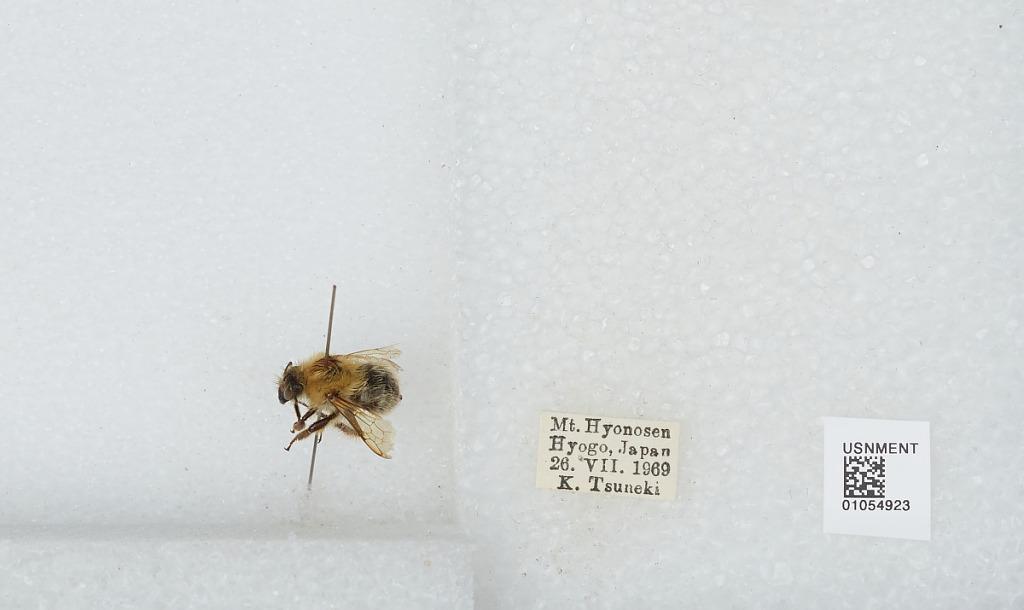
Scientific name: Bombus sp.
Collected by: K. Tsuneki
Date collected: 1969-7-26
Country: Japan
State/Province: Hyogo
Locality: Mt. Hyonosen